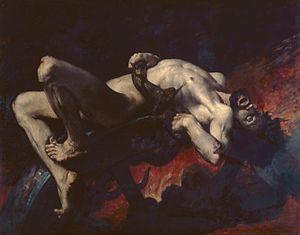
Ixion précipité dans les Enfers
Jules-Élie Delaunay, né le 13 juin 1828 à Nantes, mort le 5 septembre 1891 à Paris, est un peintre français, connu pour ses peintures murales et ses portraits.